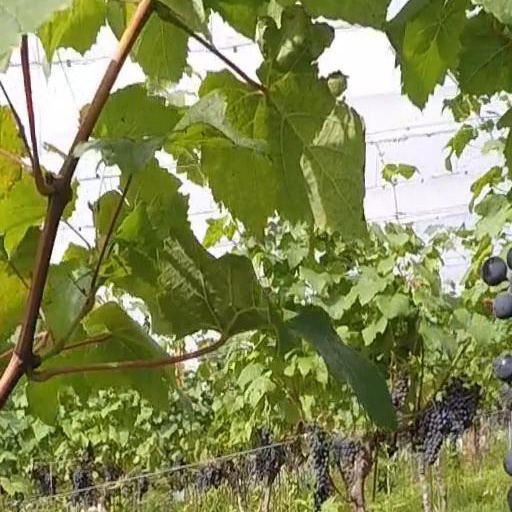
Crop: grape